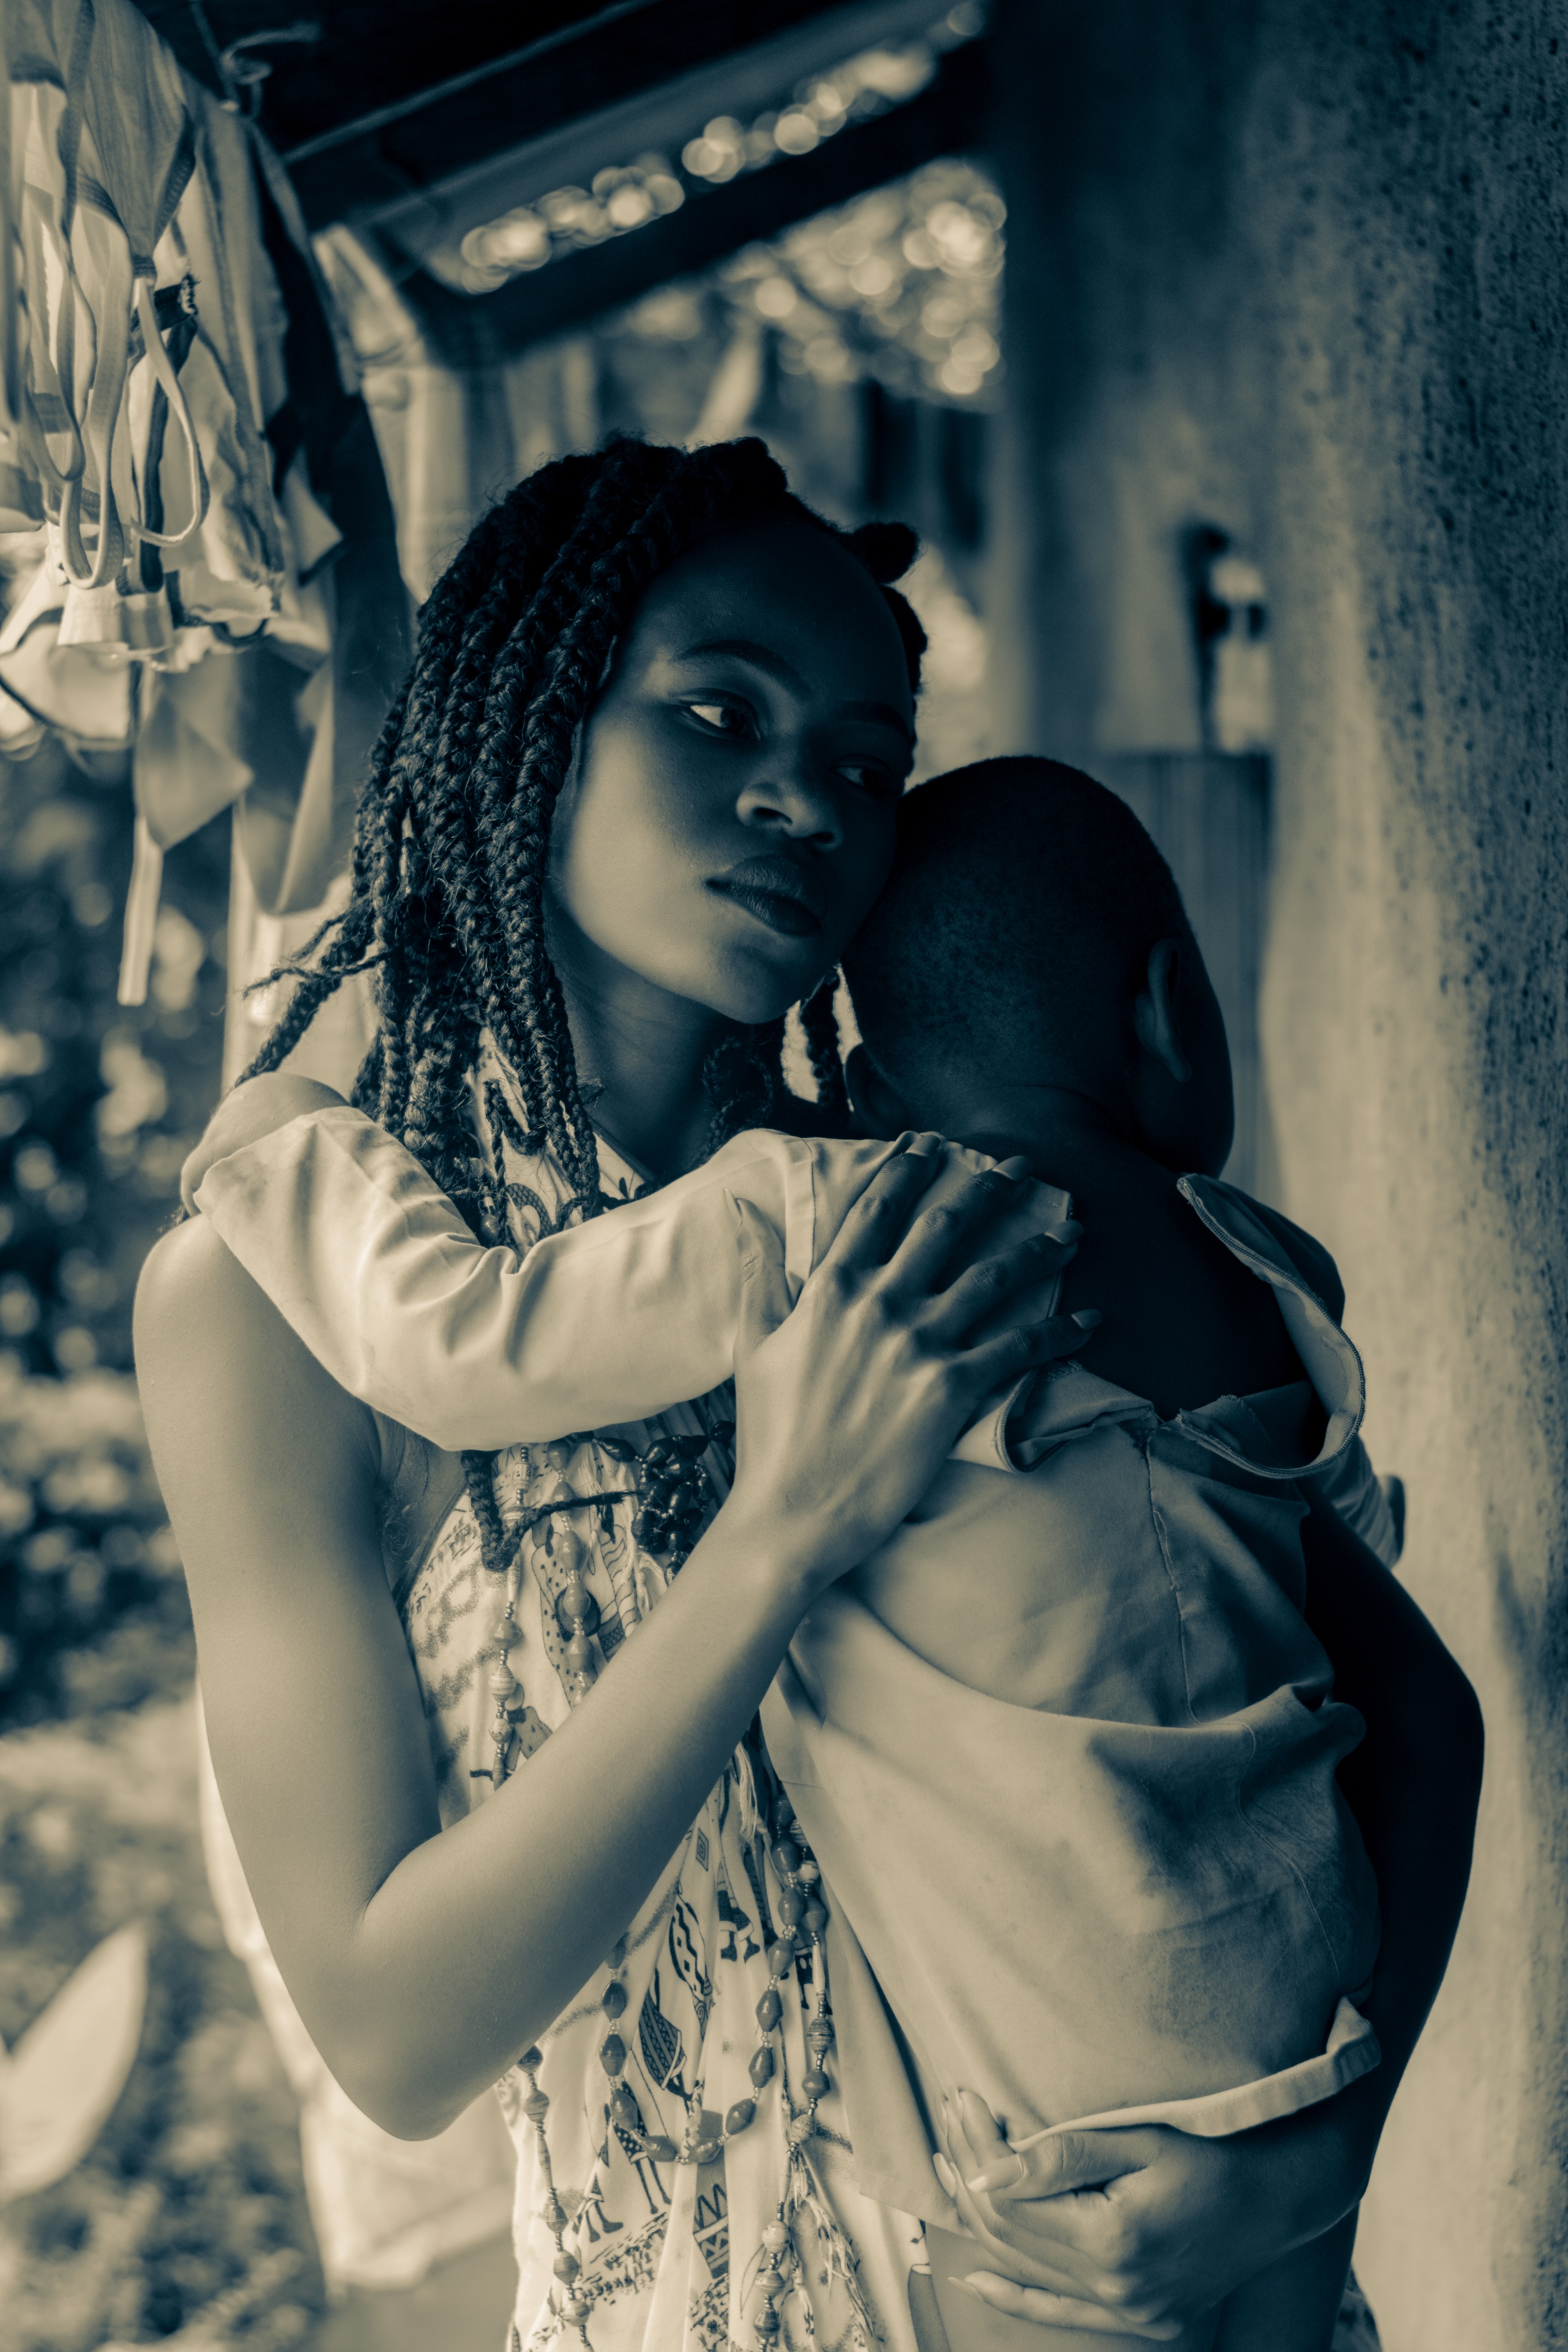
photograph, black, beauty, photography, eye, black and white, sky, love, romance, child, monochrome, smile, black hair, hug, photo shoot, gesture, flash photography, style